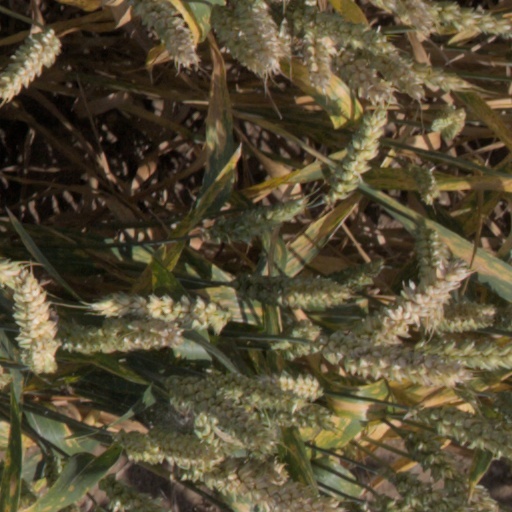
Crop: wheat